Fakenham Magna

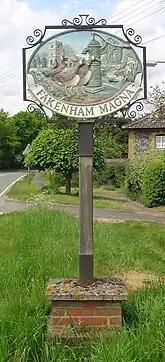
Signpost in Fakenham Magna

Fakenham Magna (or Great Fakenham) is a village and civil parish in the West Suffolk district of Suffolk in eastern England. The meaning of the word 'Fakenham can be split into two: 'Faken' and 'ham', both of which derive from Old English. The former refers to somebody by the name of 'Facca', with the latter meaning 'a village / a homestead', making the direct translation 'Facca's homestead'. 'Magna translates from Latin as 'great', hence the alternative name of the village of 'Great Fakenham'. During World War Two, however, the village was referred to as 'Little Fakenham', which was used to avoid confusion with the larger civil parish of Fakenham in Norfolk.